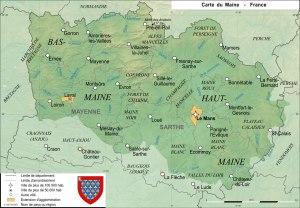
La géographie du Comté du Maine est diverse et variée. Elle ne possède pas d'unité propre, mais est bien plus une sorte de carrefour des paysages. L'Ouest ressemble à la Bretagne, l'Est est rempli de collines comme le paysage de l'ancienne province du Perche, le bocage normand est présent au Nord et le coteaux de vignobles font penser à l'atmosphère des bords de Loire au Sud. Au centre, la physionomie de la ville du Mans est cependant particulière. La ville est vallonnée par plusieurs collines et buttes alors qu'elle est traversée par deux rivières de moyenne importance: La Sarthe et l'Huisne. Par ailleurs, de nombreuses friches sont visibles à la périphérie de la ville alors que les forêts cerclent également l'agglomération.